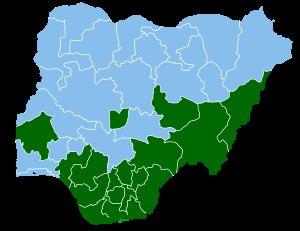
Les élections législatives nigérianes de 2019 ont lieu le 23 février 2019 afin d'élire les 360 députés de la chambre des représentants du Nigeria. Une élection présidentielle a lieu simultanément.